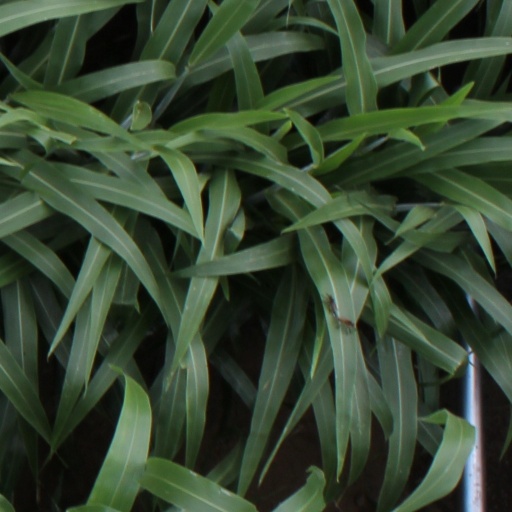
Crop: sorghum